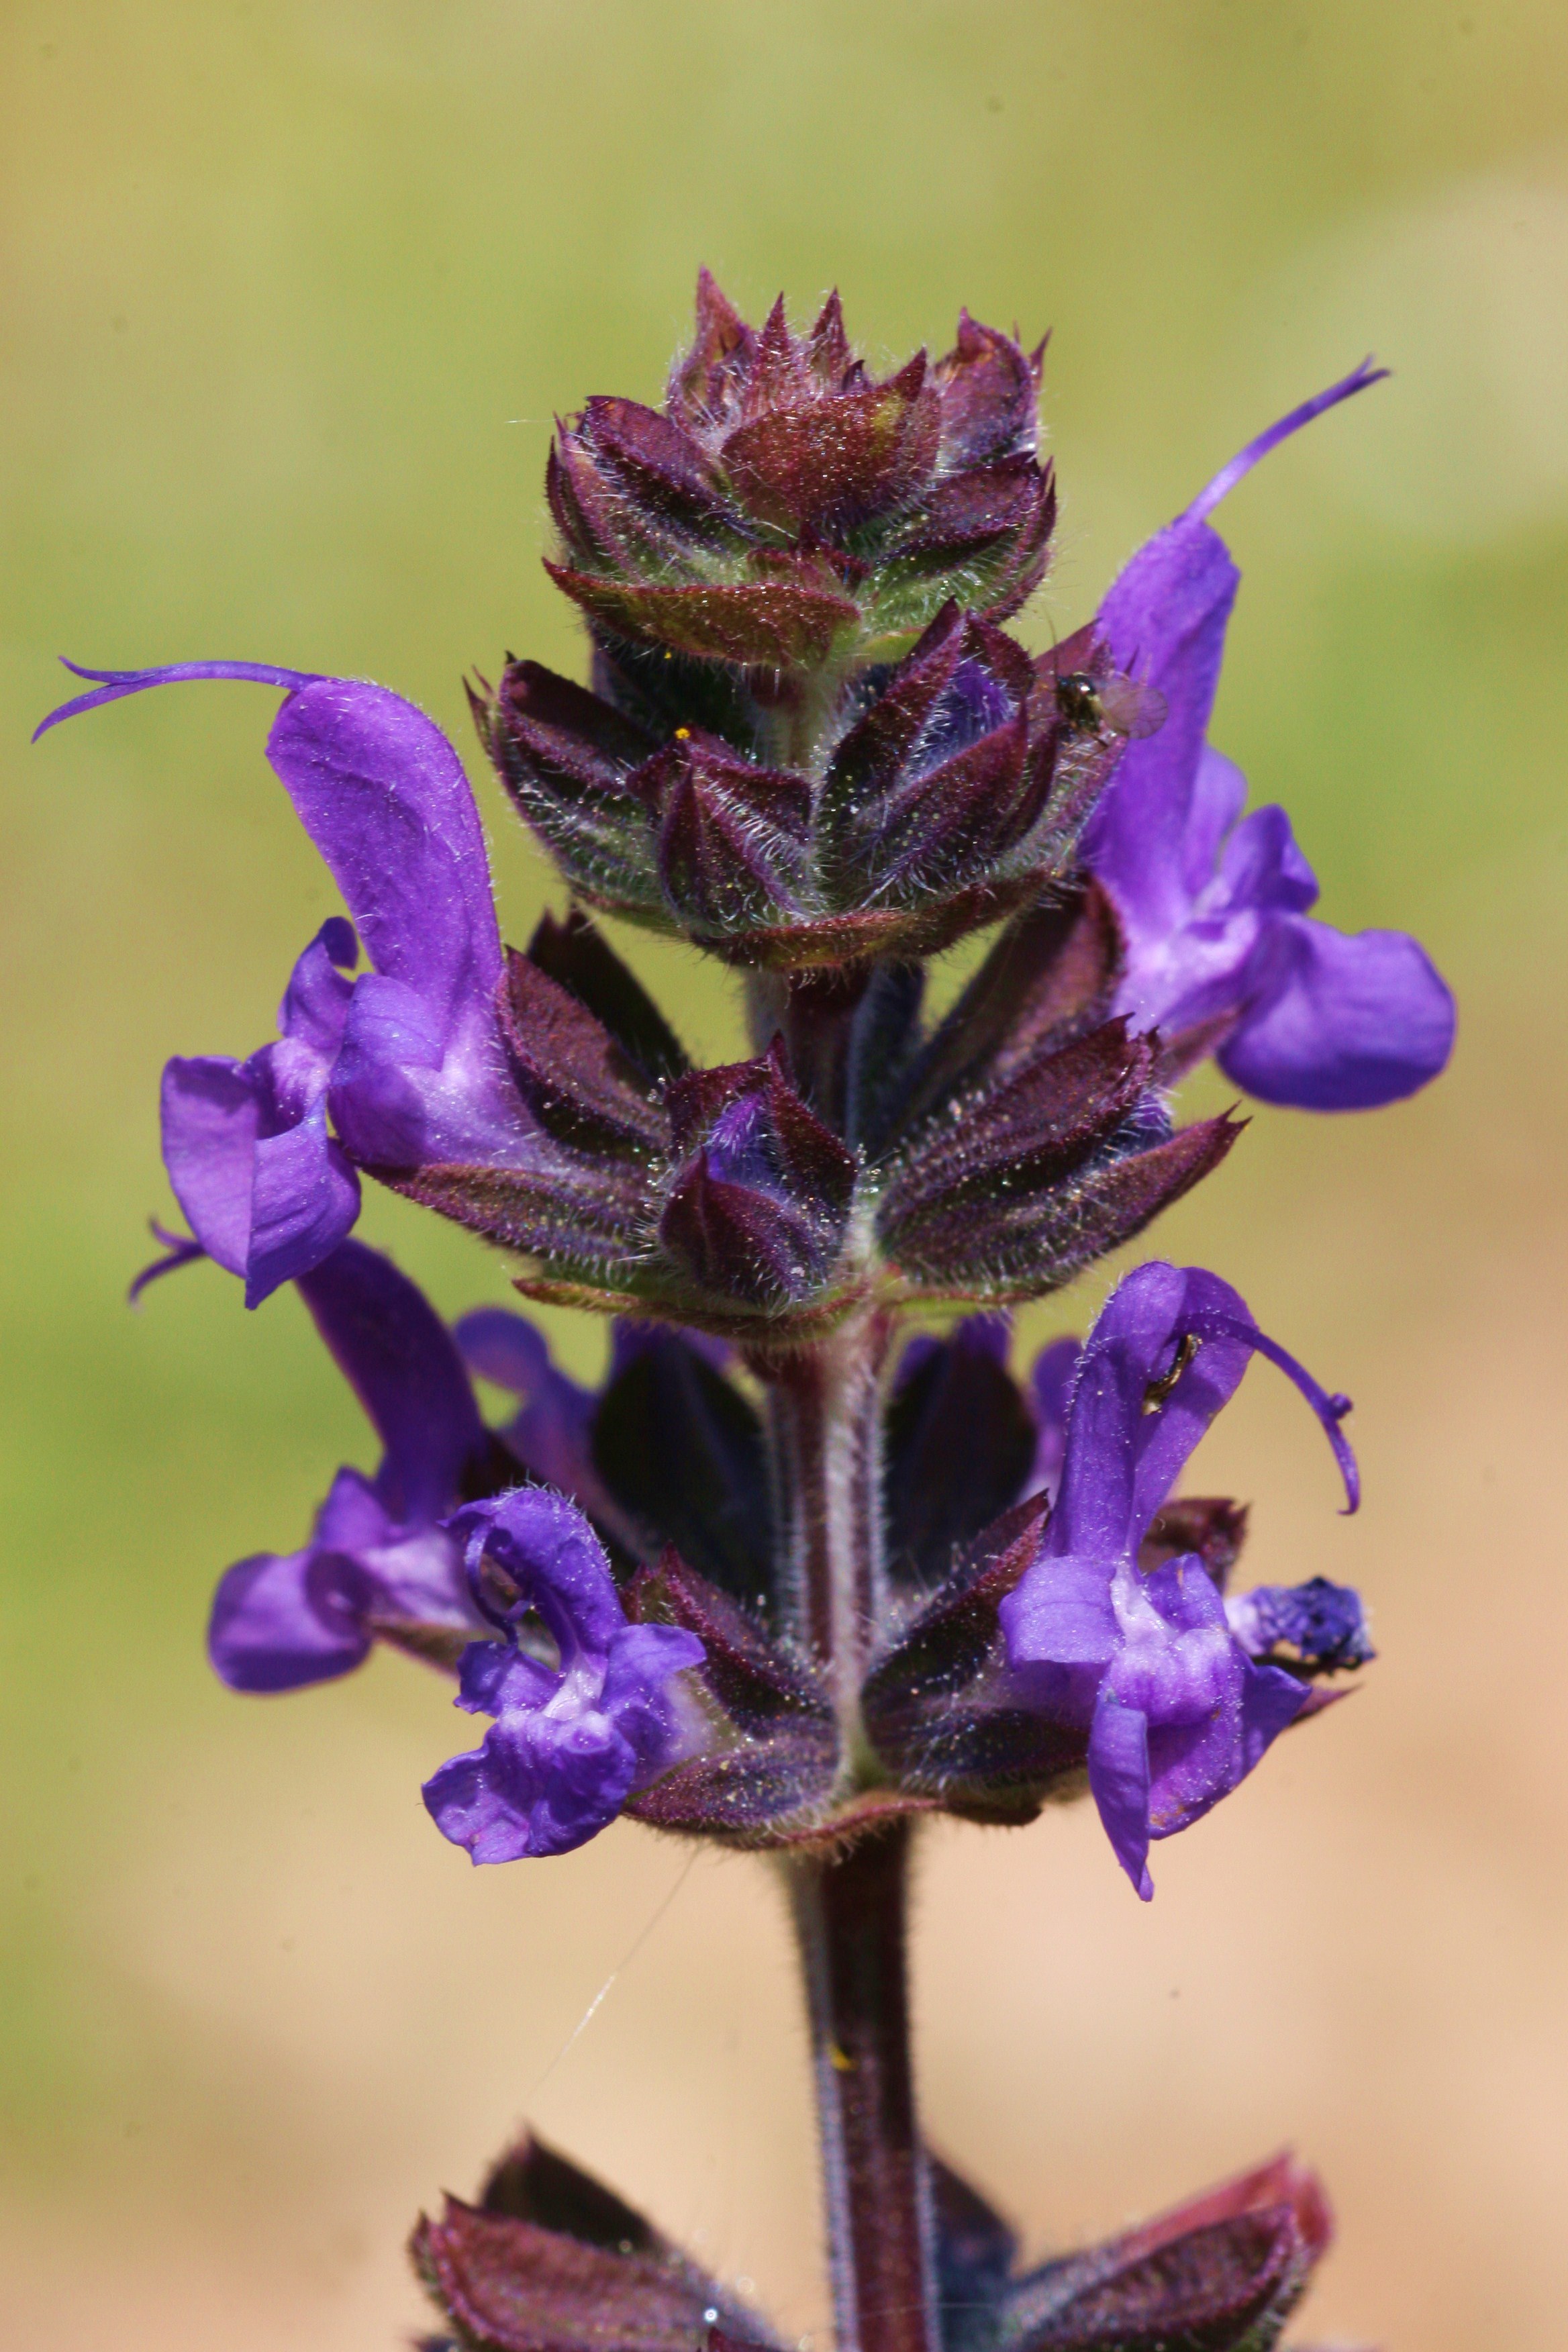
plant, field, leaf, flower, purple, spring, botany, flora, lavender, orchid, wildflower, wild flowers, eye, violet, macro photography, flowering plant, dendrobium, plant stem, land plant, english lavender, french lavender, broomrape, salvia verbenaca